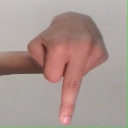
अक्षर: प